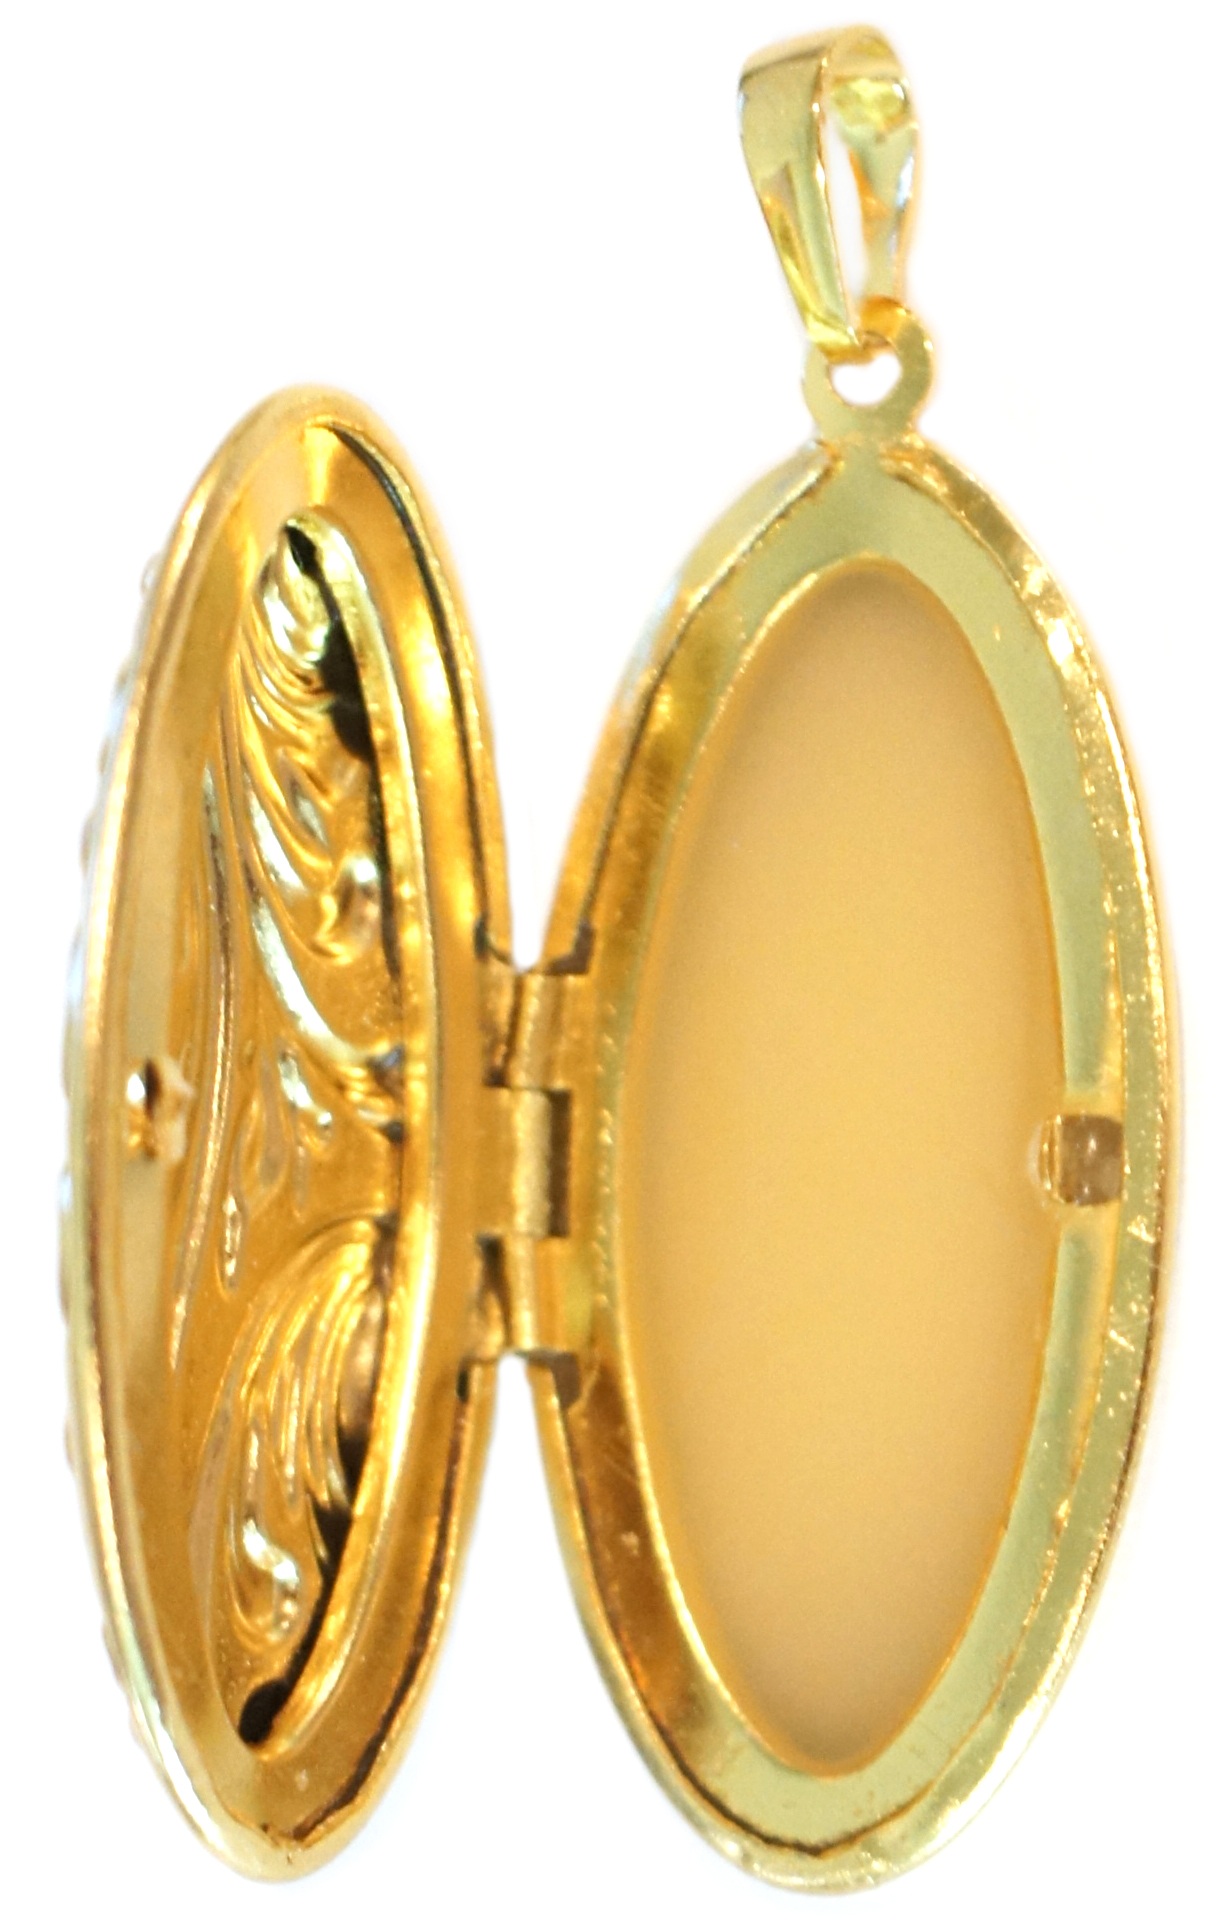
golden, metal, jewelry, jewellery, luxury, gold, earrings, shiny, perfume, charm, solid, pendant, locket, fashion accessory, solid perfume locket